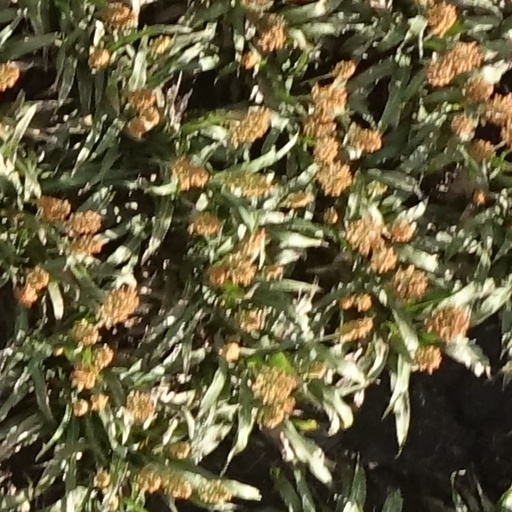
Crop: sorghum